Answer in natural language. How many CounterTops are visible in the scene? Choose between the following options: 0, 1, 4, 3 or 2
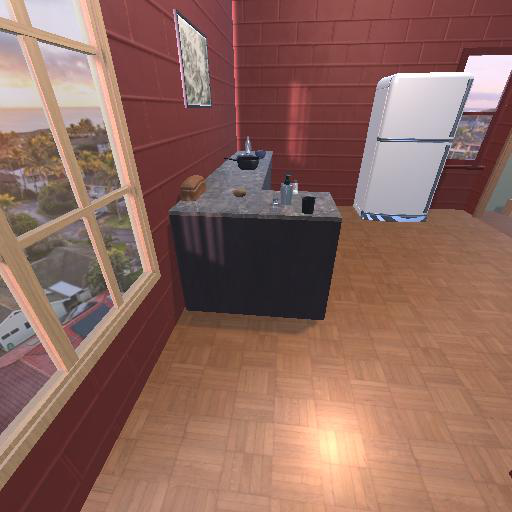
<answer>1</answer>